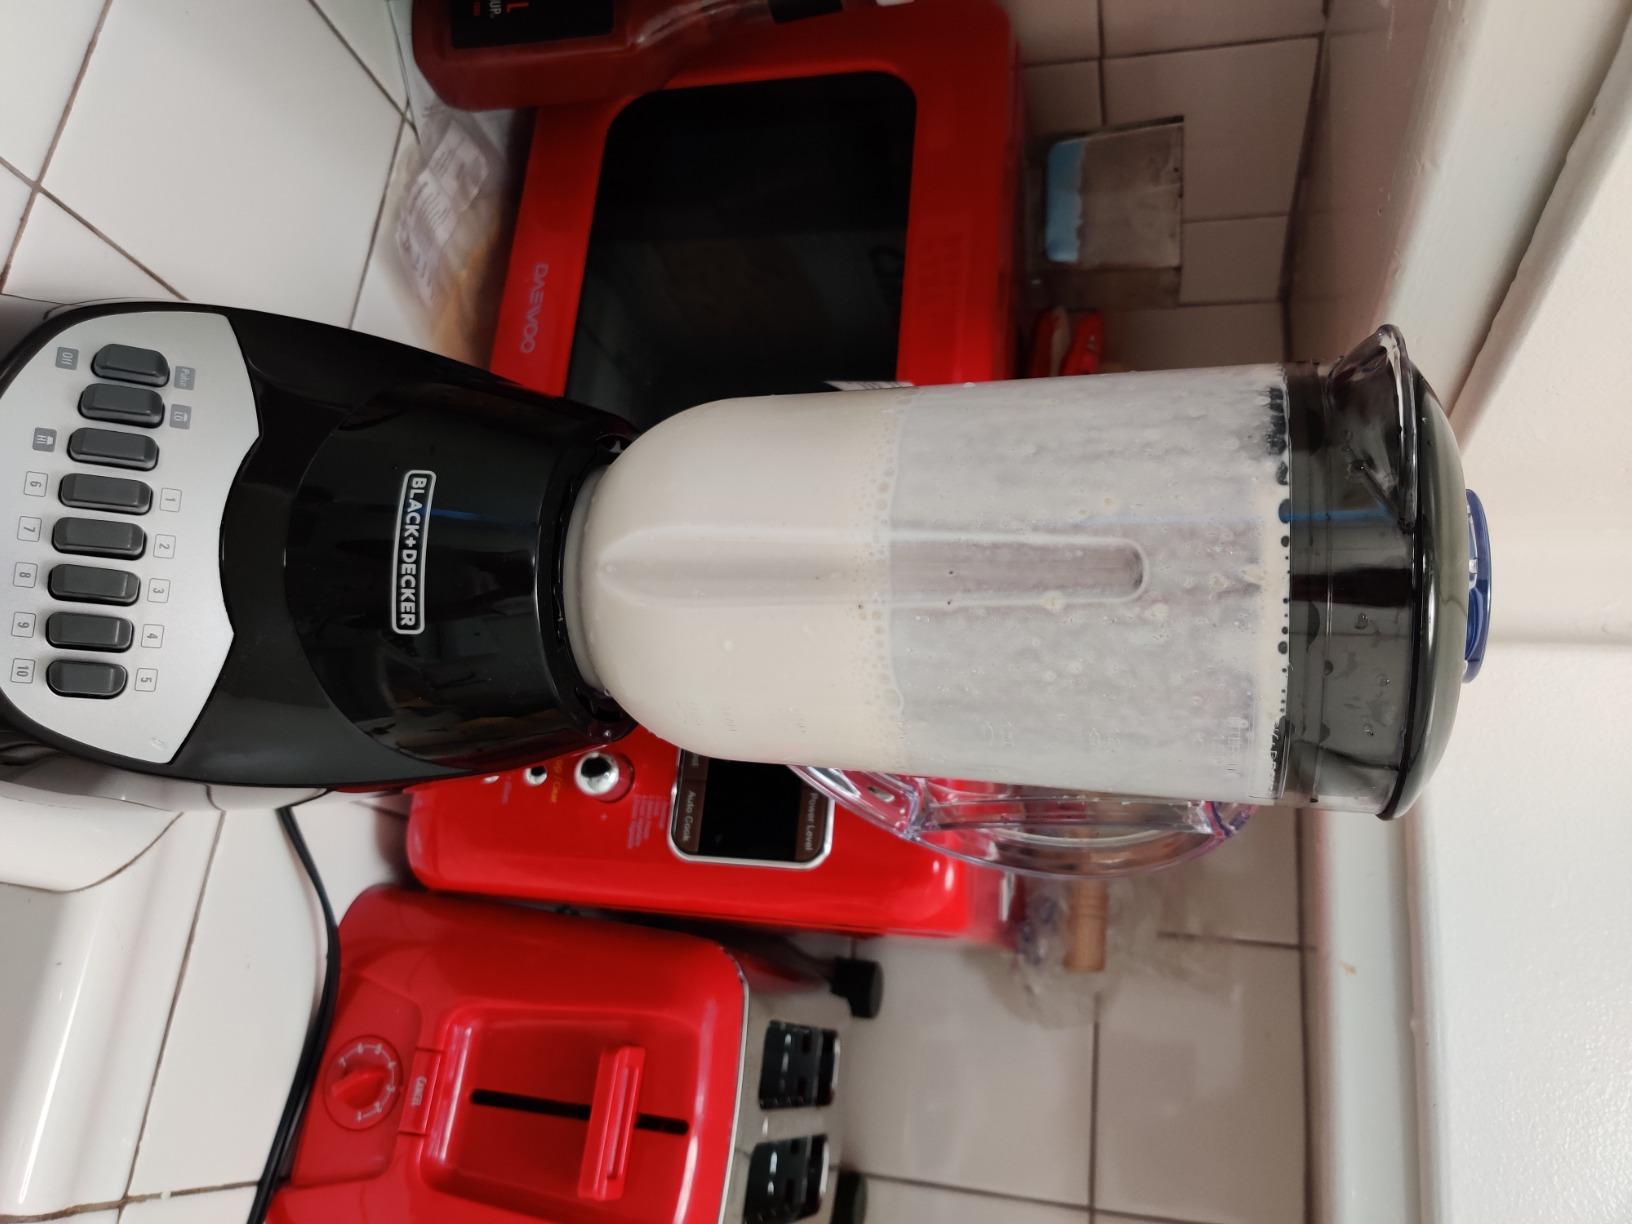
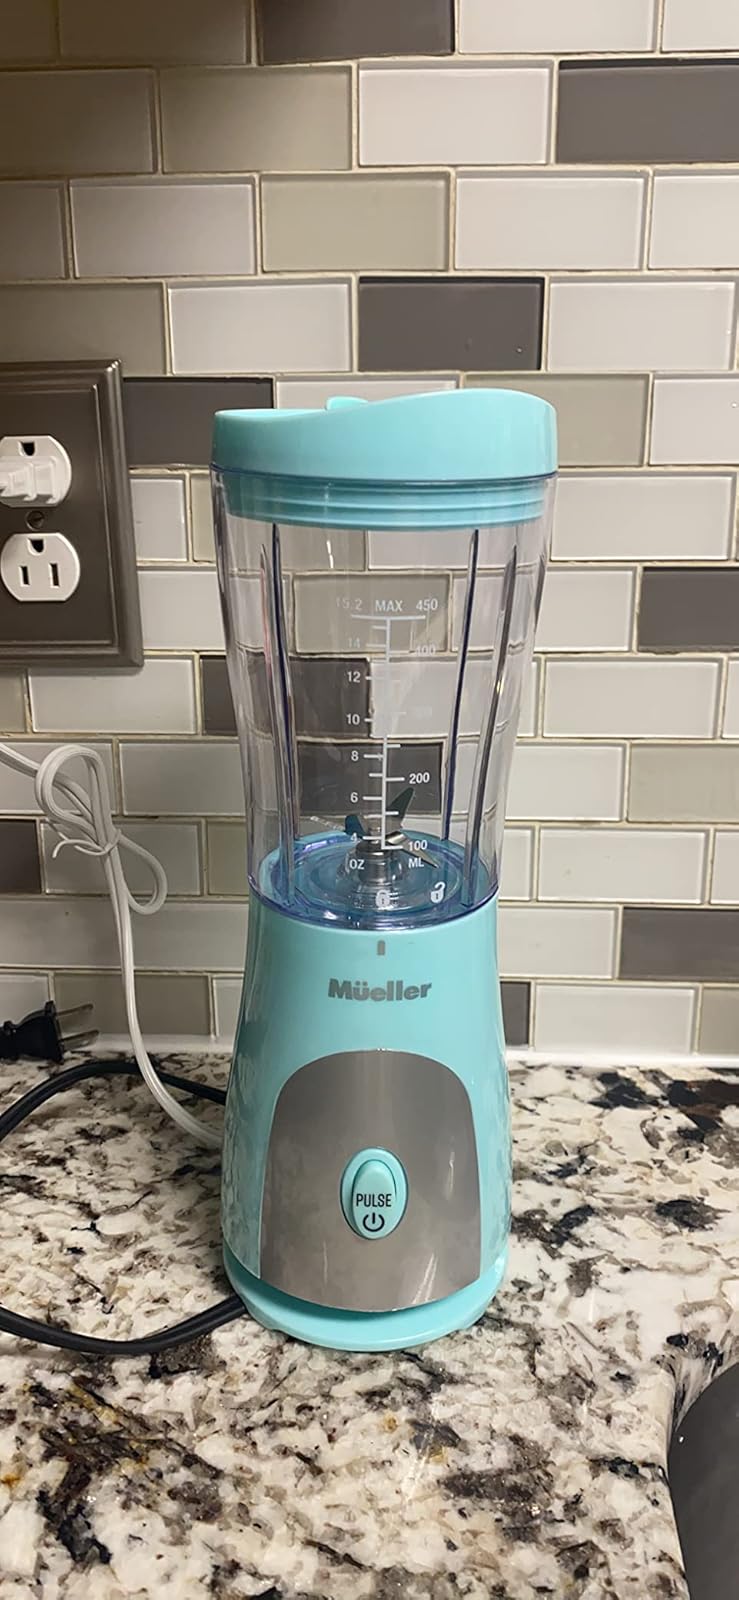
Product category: items_blender
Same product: no